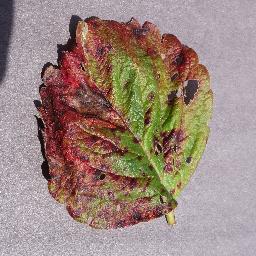
Label: Strawberry___Leaf_scorch